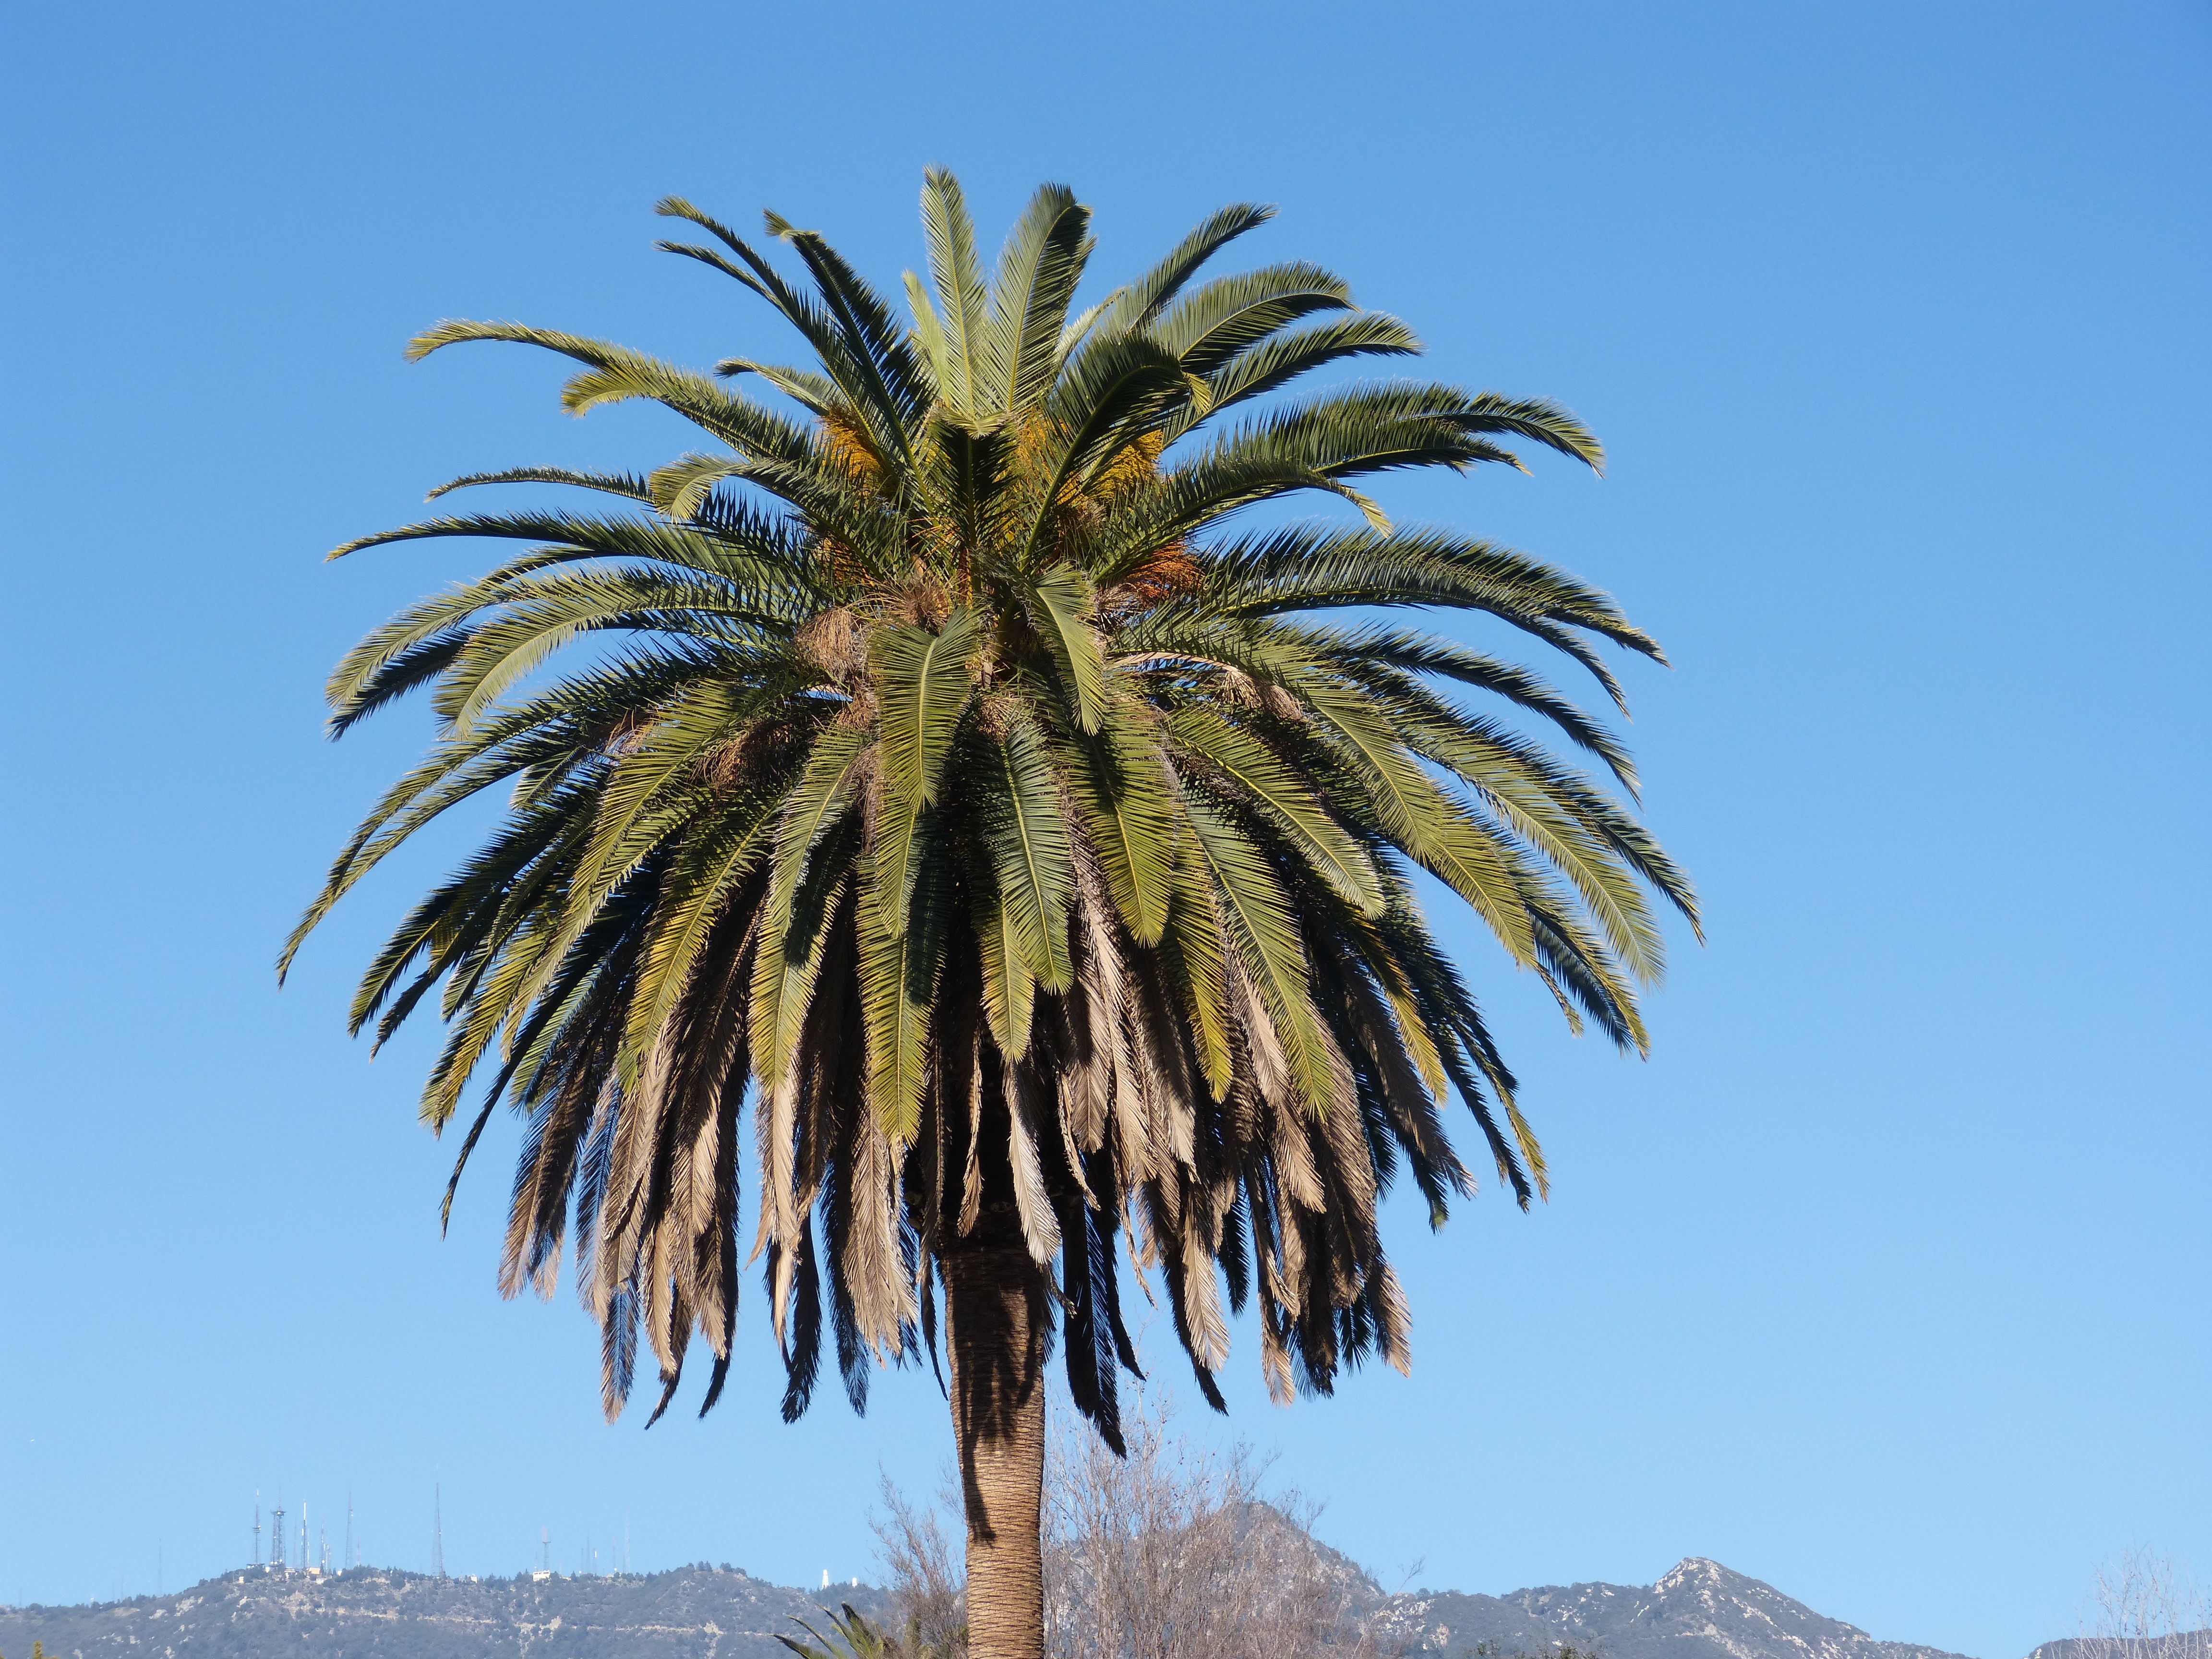
tree, nature, plant, sky, fruit, palm tree, food, palm, produce, botany, flora, california, blue sky, los angeles, flowering plant, date palm, woody plant, land plant, arecales, palm family, borassus flabellifer